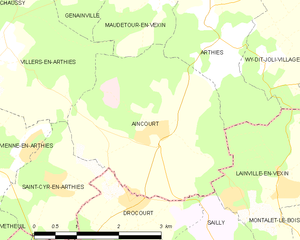
Carte des communes françaises Aincourt